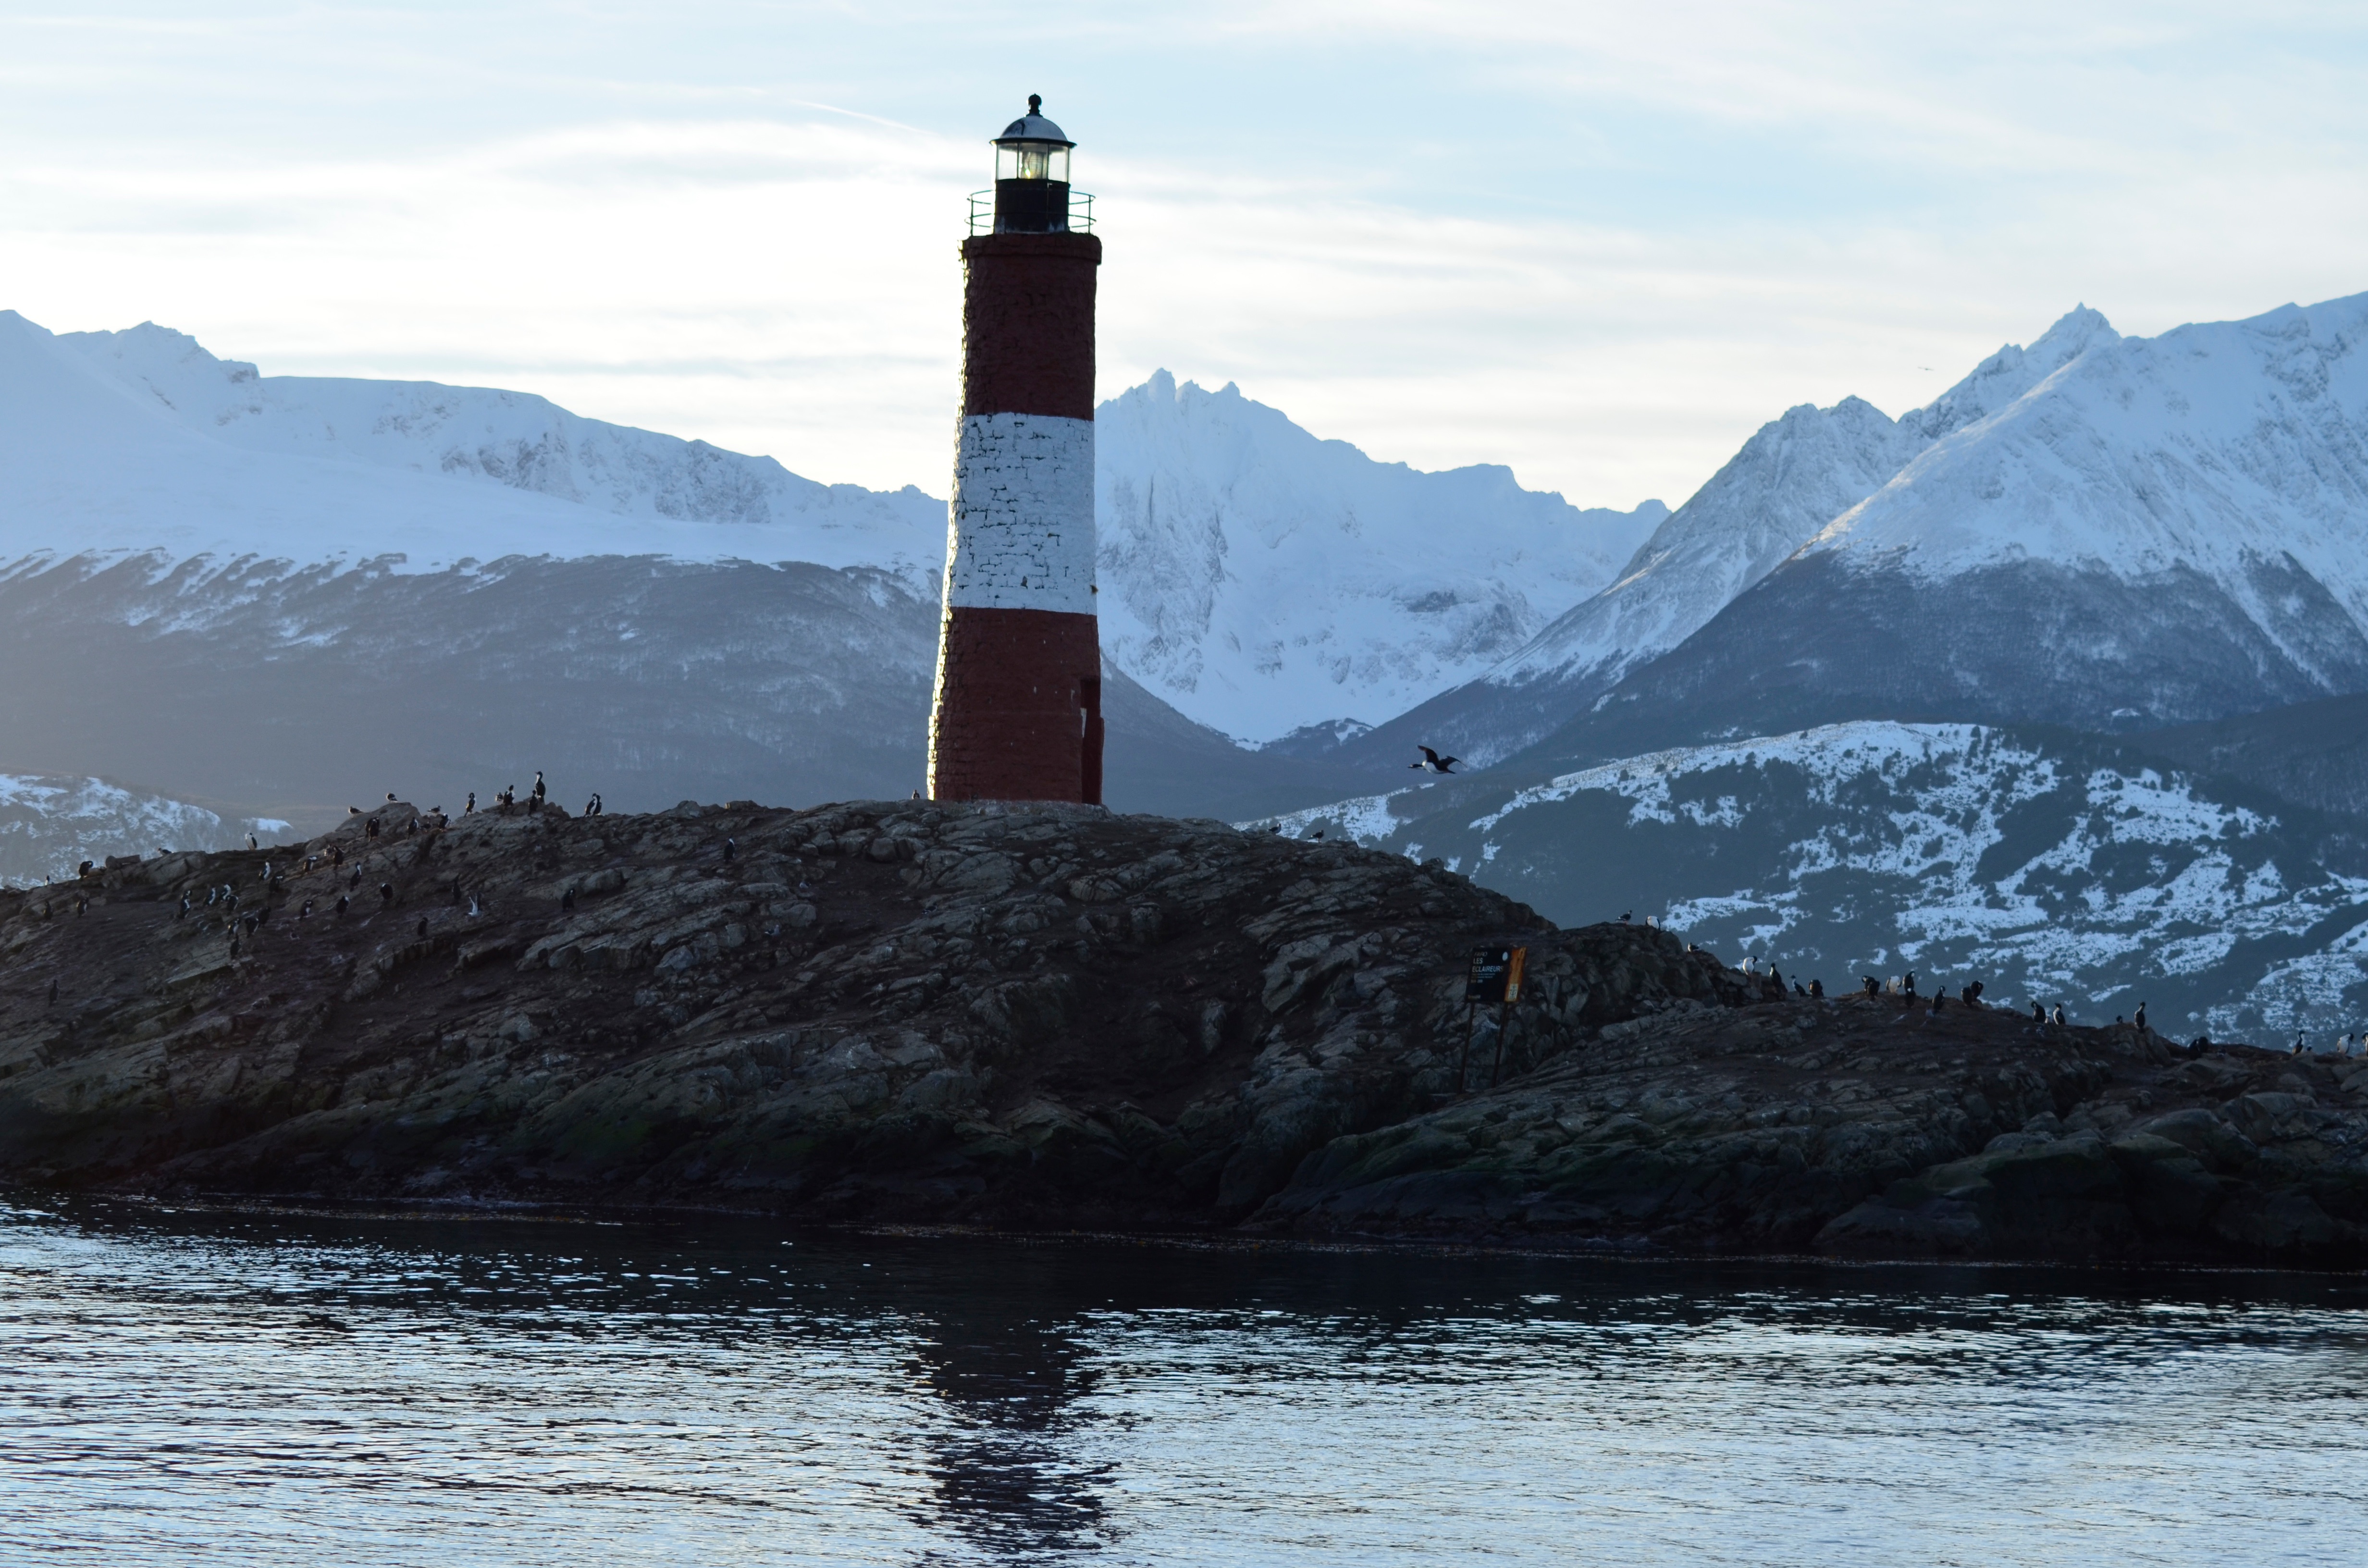
sea, coast, water, rock, ocean, mountain, lighthouse, wave, tower, bay, loch, cape